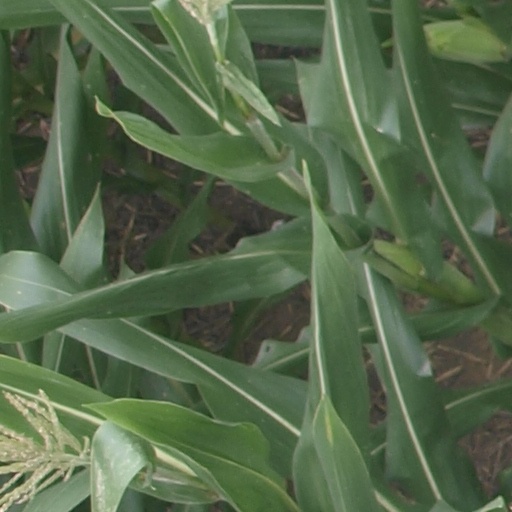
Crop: maize; corn